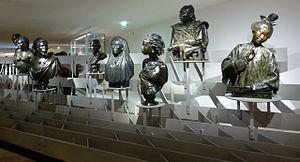
Paris, Musée de l'Homme